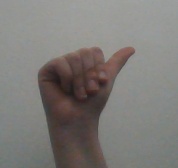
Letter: dhad